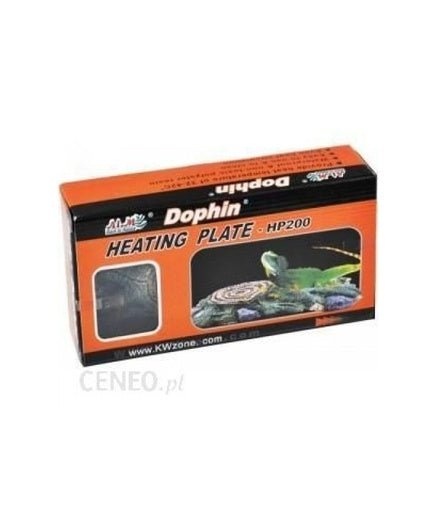
KW Zone Dophin HP200 Reptile Heating Plate
Brand: KWZone
لوحة تسخين الزواحف KW Zone Dophin HP200 احصل على أفضل تجربة لتربية الزواحف مع لوحة تسخين الزواحف KW Zone Dophin HP200. تم تصميم هذه اللوحة لتوفير درجات حرارة مثالية، مما يضمن صحة وسعادة زواحفك. توزيع حرارة متساوي. سهل التركيب والاستخدام. مصنوع من مواد عالية الجودة لضمان المتانة. مناسب لجميع أنواع الزواحف، سواء كانت سحالي أو ثعابين أو غيرها. تأكد من توفير بيئة مريحة لزواحفك لضمان نموها بشكل صحي.
Category: Animals & Pet Supplies > Pet Supplies > Reptile & Amphibian Supplies > Reptile & Amphibian Habitat Heating & Lighting